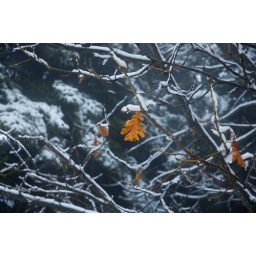
Last leaf on the branch in the forest near Plastira lake in Central Greece